Santa Catalina Island (California)

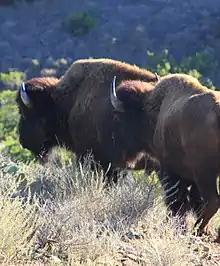
Bison on Catalina Island

The most common native plant communities of Catalina Island are chaparral, coastal sage scrub, island oak-ironwood woodland, and grassland. These ecosystems are integral to the island's biodiversity and have adapted to its Mediterranean climate and conditions.